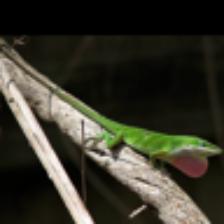
Label: NonHuman